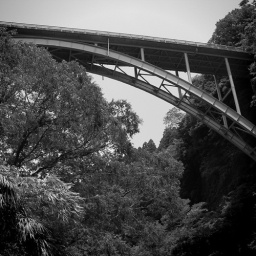
The bridge built in the sky